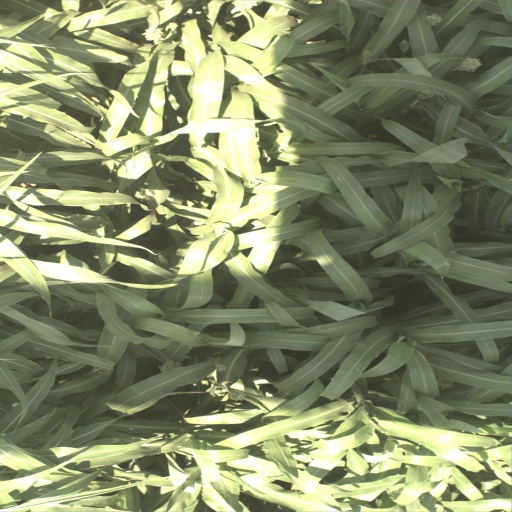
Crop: sorghum